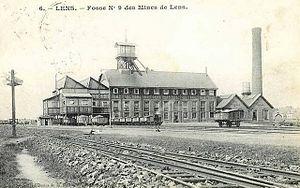
La fosse n° 9 de la Compagnie des mines de Lens était un charbonnage du bassin minier du Nord-Pas-de-Calais constitué d'un seul puits situé à Lens, Pas-de-Calais, Nord-Pas-de-Calais, France.
La Compagnie des mines de Lens exploitait le charbon dans le bassin minier du Nord-Pas-de-Calais. Fondée en 1852, c'était la plus importante des compagnies houillères du bassin du Nord et du Pas-de-Calais.
La fosse nᵒ 9 dite Saint-Théodore ou Théodore Barrois de la Compagnie des mines de Lens est un ancien charbonnage du Bassin minier du Nord-Pas-de-Calais, situé à Lens. Les travaux du puits commencent en juillet 1884, et la fosse commence à extraire le 1ᵉʳ octobre 1890. Les terrils nᵒˢ 68 et 68A sont édifiés à l'est de la fosse, le second est un cavalier minier permettant le raccordement avec la gare de Lens. Des cités sont construites au nord de la fosse, ainsi que des écoles primaires et maternelles, et une église, placée sous le vocable de saint Théodore. Une fosse d'aérage nᵒ 9 bis est entreprise à 640 mètres au sud-ouest en 1902 et est opérationnelle en 1904, elle est située sur un autre carreau. La fosse et ses cités sont détruites durant la Première Guerre mondiale. Elles sont reconstruites suivant le style architectural des mines de Lens d'après-guerre.
Le Louvre-Lens est un établissement public de coopération culturelle à caractère administratif fondé par le conseil régional du Nord-Pas-de-Calais, le département du Pas-de-Calais, la communauté d’agglomération de Lens-Liévin, la ville de Lens et le musée du Louvre. Ce « deuxième Louvre » est situé à Lens dans le Pas-de-Calais, sa directrice est Marie Lavandier ; il s'agit d'un établissement autonome, lié au musée du Louvre parisien par une convention scientifique et culturelle.